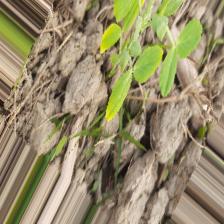
Label: Normal